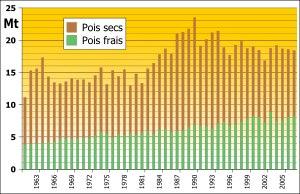
Le Pois cultivé est une espèce de plante annuelle de la famille des légumineuses, largement cultivée pour ses graines, consommée comme légume ou utilisée comme aliment du bétail. Le terme désigne aussi la graine elle-même, riche en énergie et en protéines. Les pois secs se présentent souvent sous la forme de « pois cassés ». Les pois frais, récoltés avant maturité, sont plus couramment appelés « petits pois ».